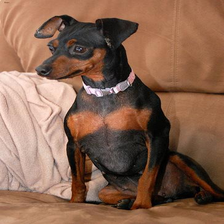
Species: dog
Breed: miniature pinscher